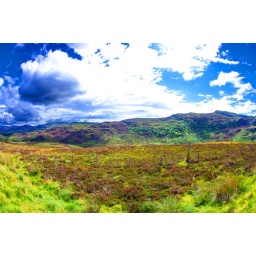
Ecosse, Scotland, on the B862 road in the mountains above the Loch Ness 2